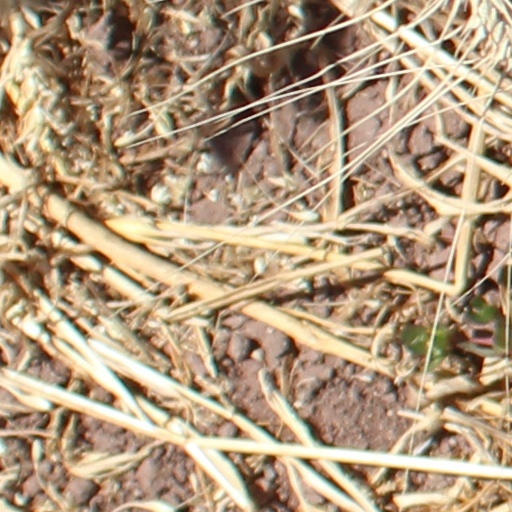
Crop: wheat